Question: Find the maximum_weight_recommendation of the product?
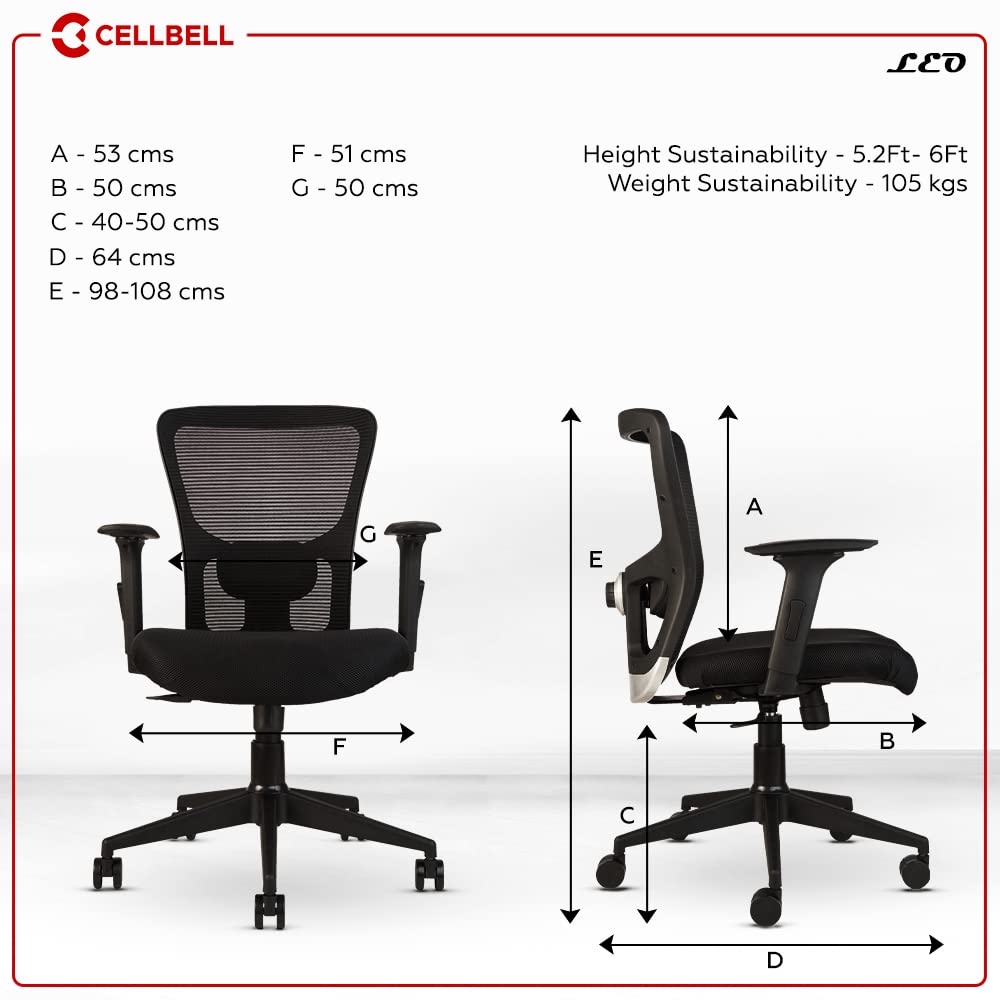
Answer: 105 kilogram